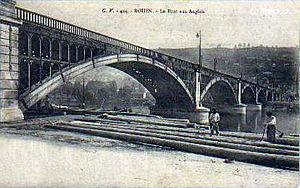
Carte postale ancienne de Rouen, Le Pont aux Anglais